Chris Pine

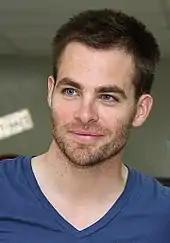
Pine attending a screening of "Star Trek" in 2009

In 2007, Pine turned down a role in a film adaptation of "White Jazz" to accept the part of James T. Kirk in the 2009 "Star Trek" film, which was released to critical and viewer acclaim in May of that year. That same month, he made a brief appearance promoting the film on "Saturday Night Live" with co-stars Zachary Quinto and Leonard Nimoy. During the rest of the summer of 2009, he appeared in the Los Angeles production of the Beau Willimon play "Farragut North". Pine appeared in the Los Angeles production of "The Lieutenant of Inishmore" during the summer of 2010, for which he won the Los Angeles Drama Critics Circle's lead appearance award.